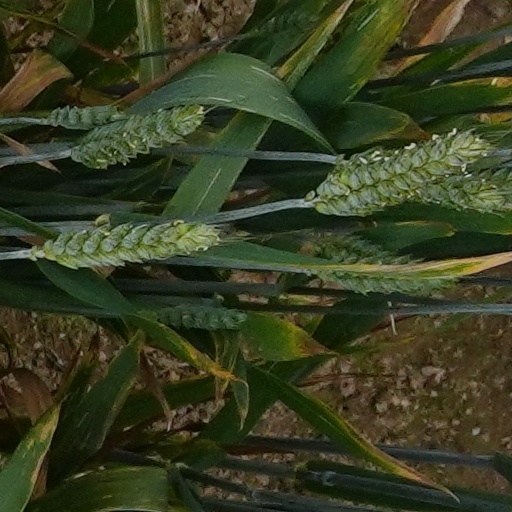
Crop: wheat